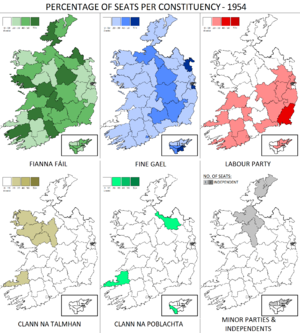
L’élection générale irlandaise de 1954 s'est tenue le 18 mai 1954. 146 des 147 députés sont élus et siègent au Dáil Éireann.